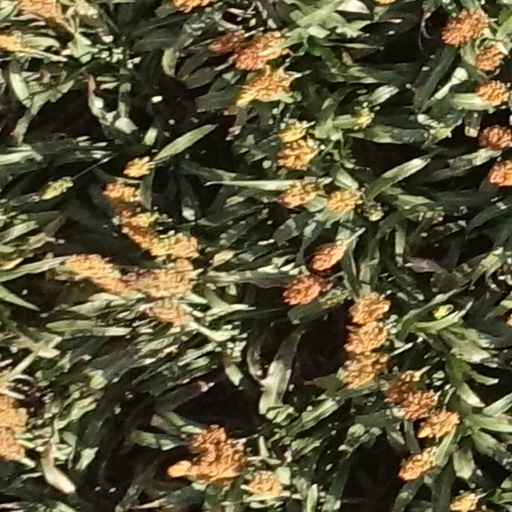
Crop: sorghum